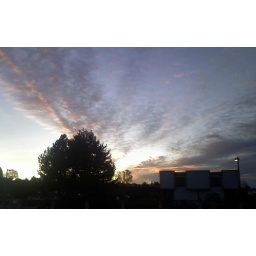
pink sky in the morning sailers warning...